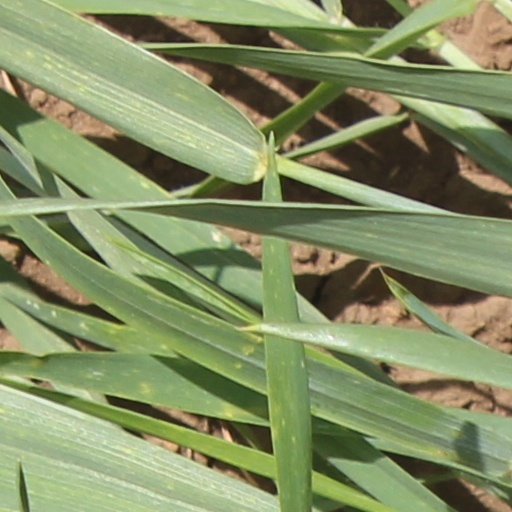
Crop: wheat